Ipswich Waterfront

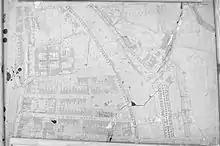

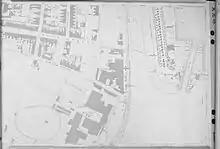

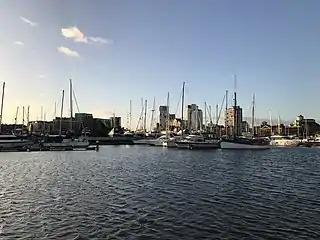
Facing west on the Ipswich Waterfront

A dock was in operation in Ipswich on a bend in the River Orwell in the 8th century, and was probably established during the 7th century under the protection of the ruling house of the Kingdom of East Anglia, which reached its summit under King Raedwald. The importance of this dock, and the surrounding town which served it, has been recognised through excavation over the past fifty years. The early town of Ipswich (then called Gipeswic), centred upon the quay, extended over more than 52 hectares, the area later enclosed by the Viking Age ramparts (which curtailed the Anglo-Saxon township), making it one of the largest new early post-Roman townships and emporia in northern Europe. Imported pottery of Rhenish Merovingian types, imported lava quern-stones and barrel-timbers dendro-dated to 8th century Germany, and finds of continental coinage such as 'porcupine sceattas' indicate trade through the Rhine port towns including Domburg, Dorestad and Andernach, as part of the cultural engagement of Anglo-Saxon England with the Frisian, Frankish, Alamannic, Saxon, Thuringian and Burgundian worlds. The important 'Ipswich ware' pottery industry, established in the town's north-east quarter probably in the late 7th century, reflected shapes and kiln technologies based on Frisian prototypes, either in imitation of imports arriving at the quay or set up by migrant Frisian workers. The Gipeswic dock was therefore the trade capital of the East Anglian Kingdom, situated not far from its royal centre at Rendlesham and Sutton Hoo. During the 7th and 8th centuries the two greatest English ports were York (Eoforwic) and London, and two principal new ports were Gipeswic in the east and Hamwic (Southampton) in the south. Like Hamwih, Gipeswic dock was therefore a point of departure and arrival for continental travel.